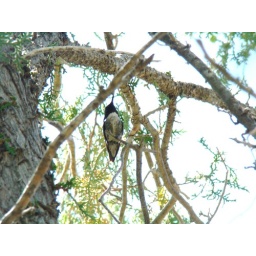
10 feet up in the air in a tree of a younger male hummingbird photo contest TNC08